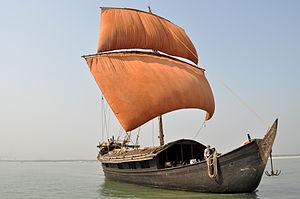
Le B613
Yves Marre, né à Toulouse, en 1951, est un entrepreneur, inventeur et aventurier français, cofondateur de l'ONG Friendship au Bangladesh, de l'association Watever en France et créateur du chantier naval TaraTari au Bangladesh.
TaraTari est un chantier naval créé en 2004 par Yves Marre au Bangladesh. Soutenu par l’association Watever, le chantier a pour objectif d’aider au développement d’une production navale moderne, sûre et responsable dans le pays.